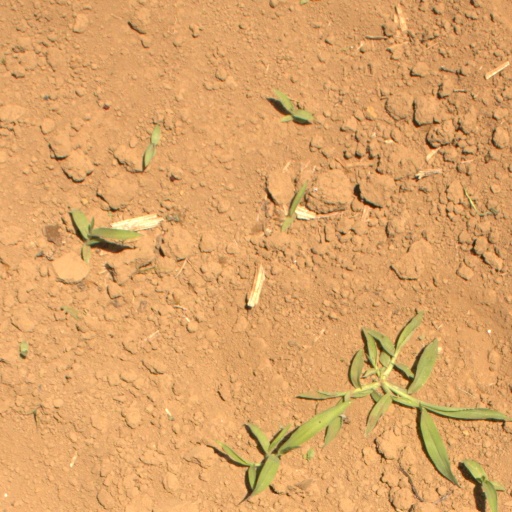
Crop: Jerusalem artichoke